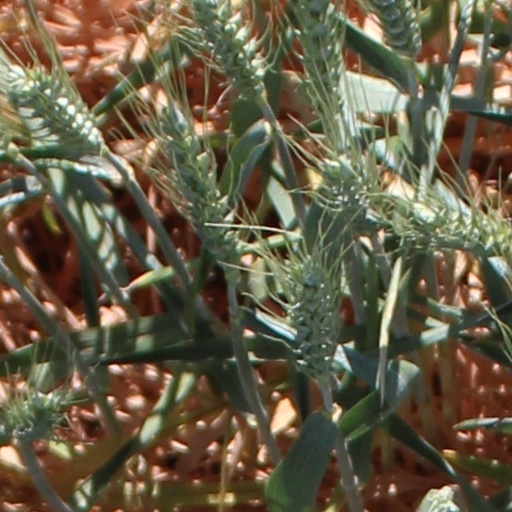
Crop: wheat